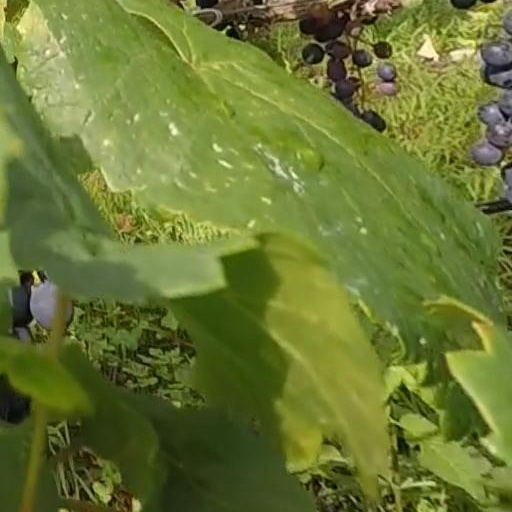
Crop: grape